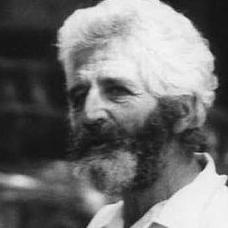
Age: 58